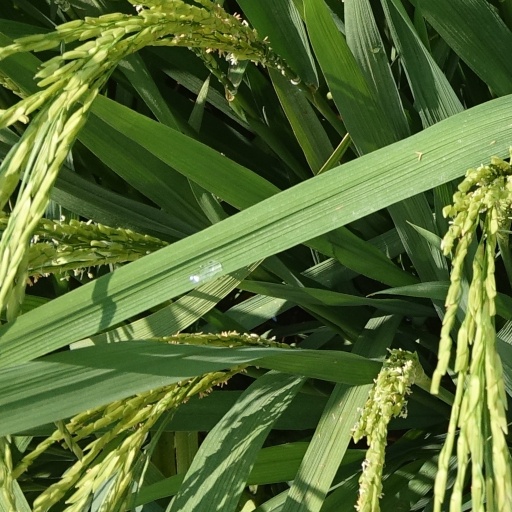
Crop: rice